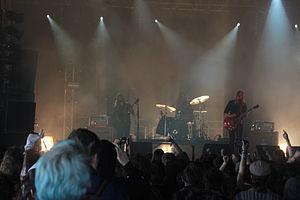
Graveyard, Helfest 2013, Fr-44-Clisson.
Graveyard est un groupe de hard rock suédois, originaire de Göteborg.